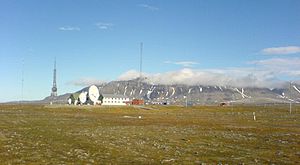
Isfjorden (Svalbard) / Geografi / Bebyggelser
Isfjord radio set fra vest i juli 2005.
Isfjorden er en fjord på vestsiden af Spitsbergen på Svalbard. På sydsiden af fjorden ligger halvøen Nordenskiöld Land, og på nordsiden Oscar II Land og Dickson Land. Isfjorden udmunder i Nordishavet med afgrænsningerne Kapp Linné og Isfjord radio på sydkysten og Daudmannsodden på nordkysten. Fjorden er 107 km lang og er den næstlængste fjord på Svalbard efter Wijdefjorden på 108 km. På det bredeste sted er fjorden omkring 24 km bred. Fra Isfjorden udgår der flere sidefjorde: Grønfjorden, Adventfjorden, Sassenfjorden, som inderst hedder Tempelfjorden, Billefjorden og Nordfjorden, som deler sig i Dicksonfjorden og Ekmanfjorden.